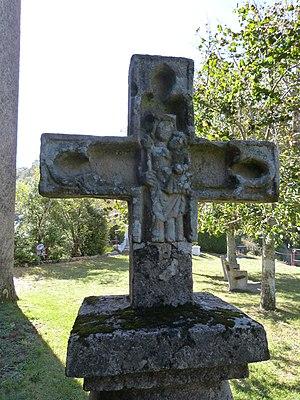
Croix d'Ambialet
La croix d'Ambialet est une croix de cimetière située dans l'ancien cimetière d'Ambialet, dans le Tarn, en région Occitanie.